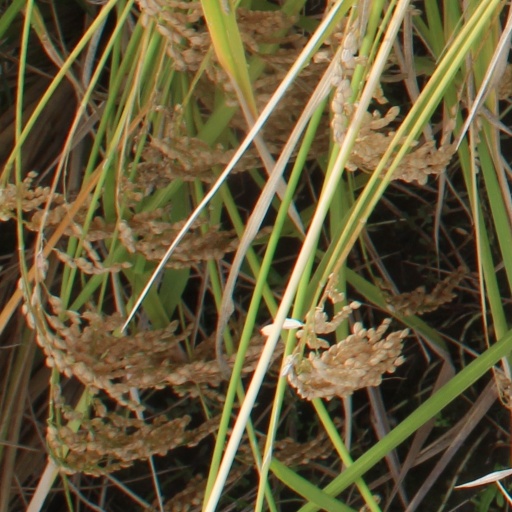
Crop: rice